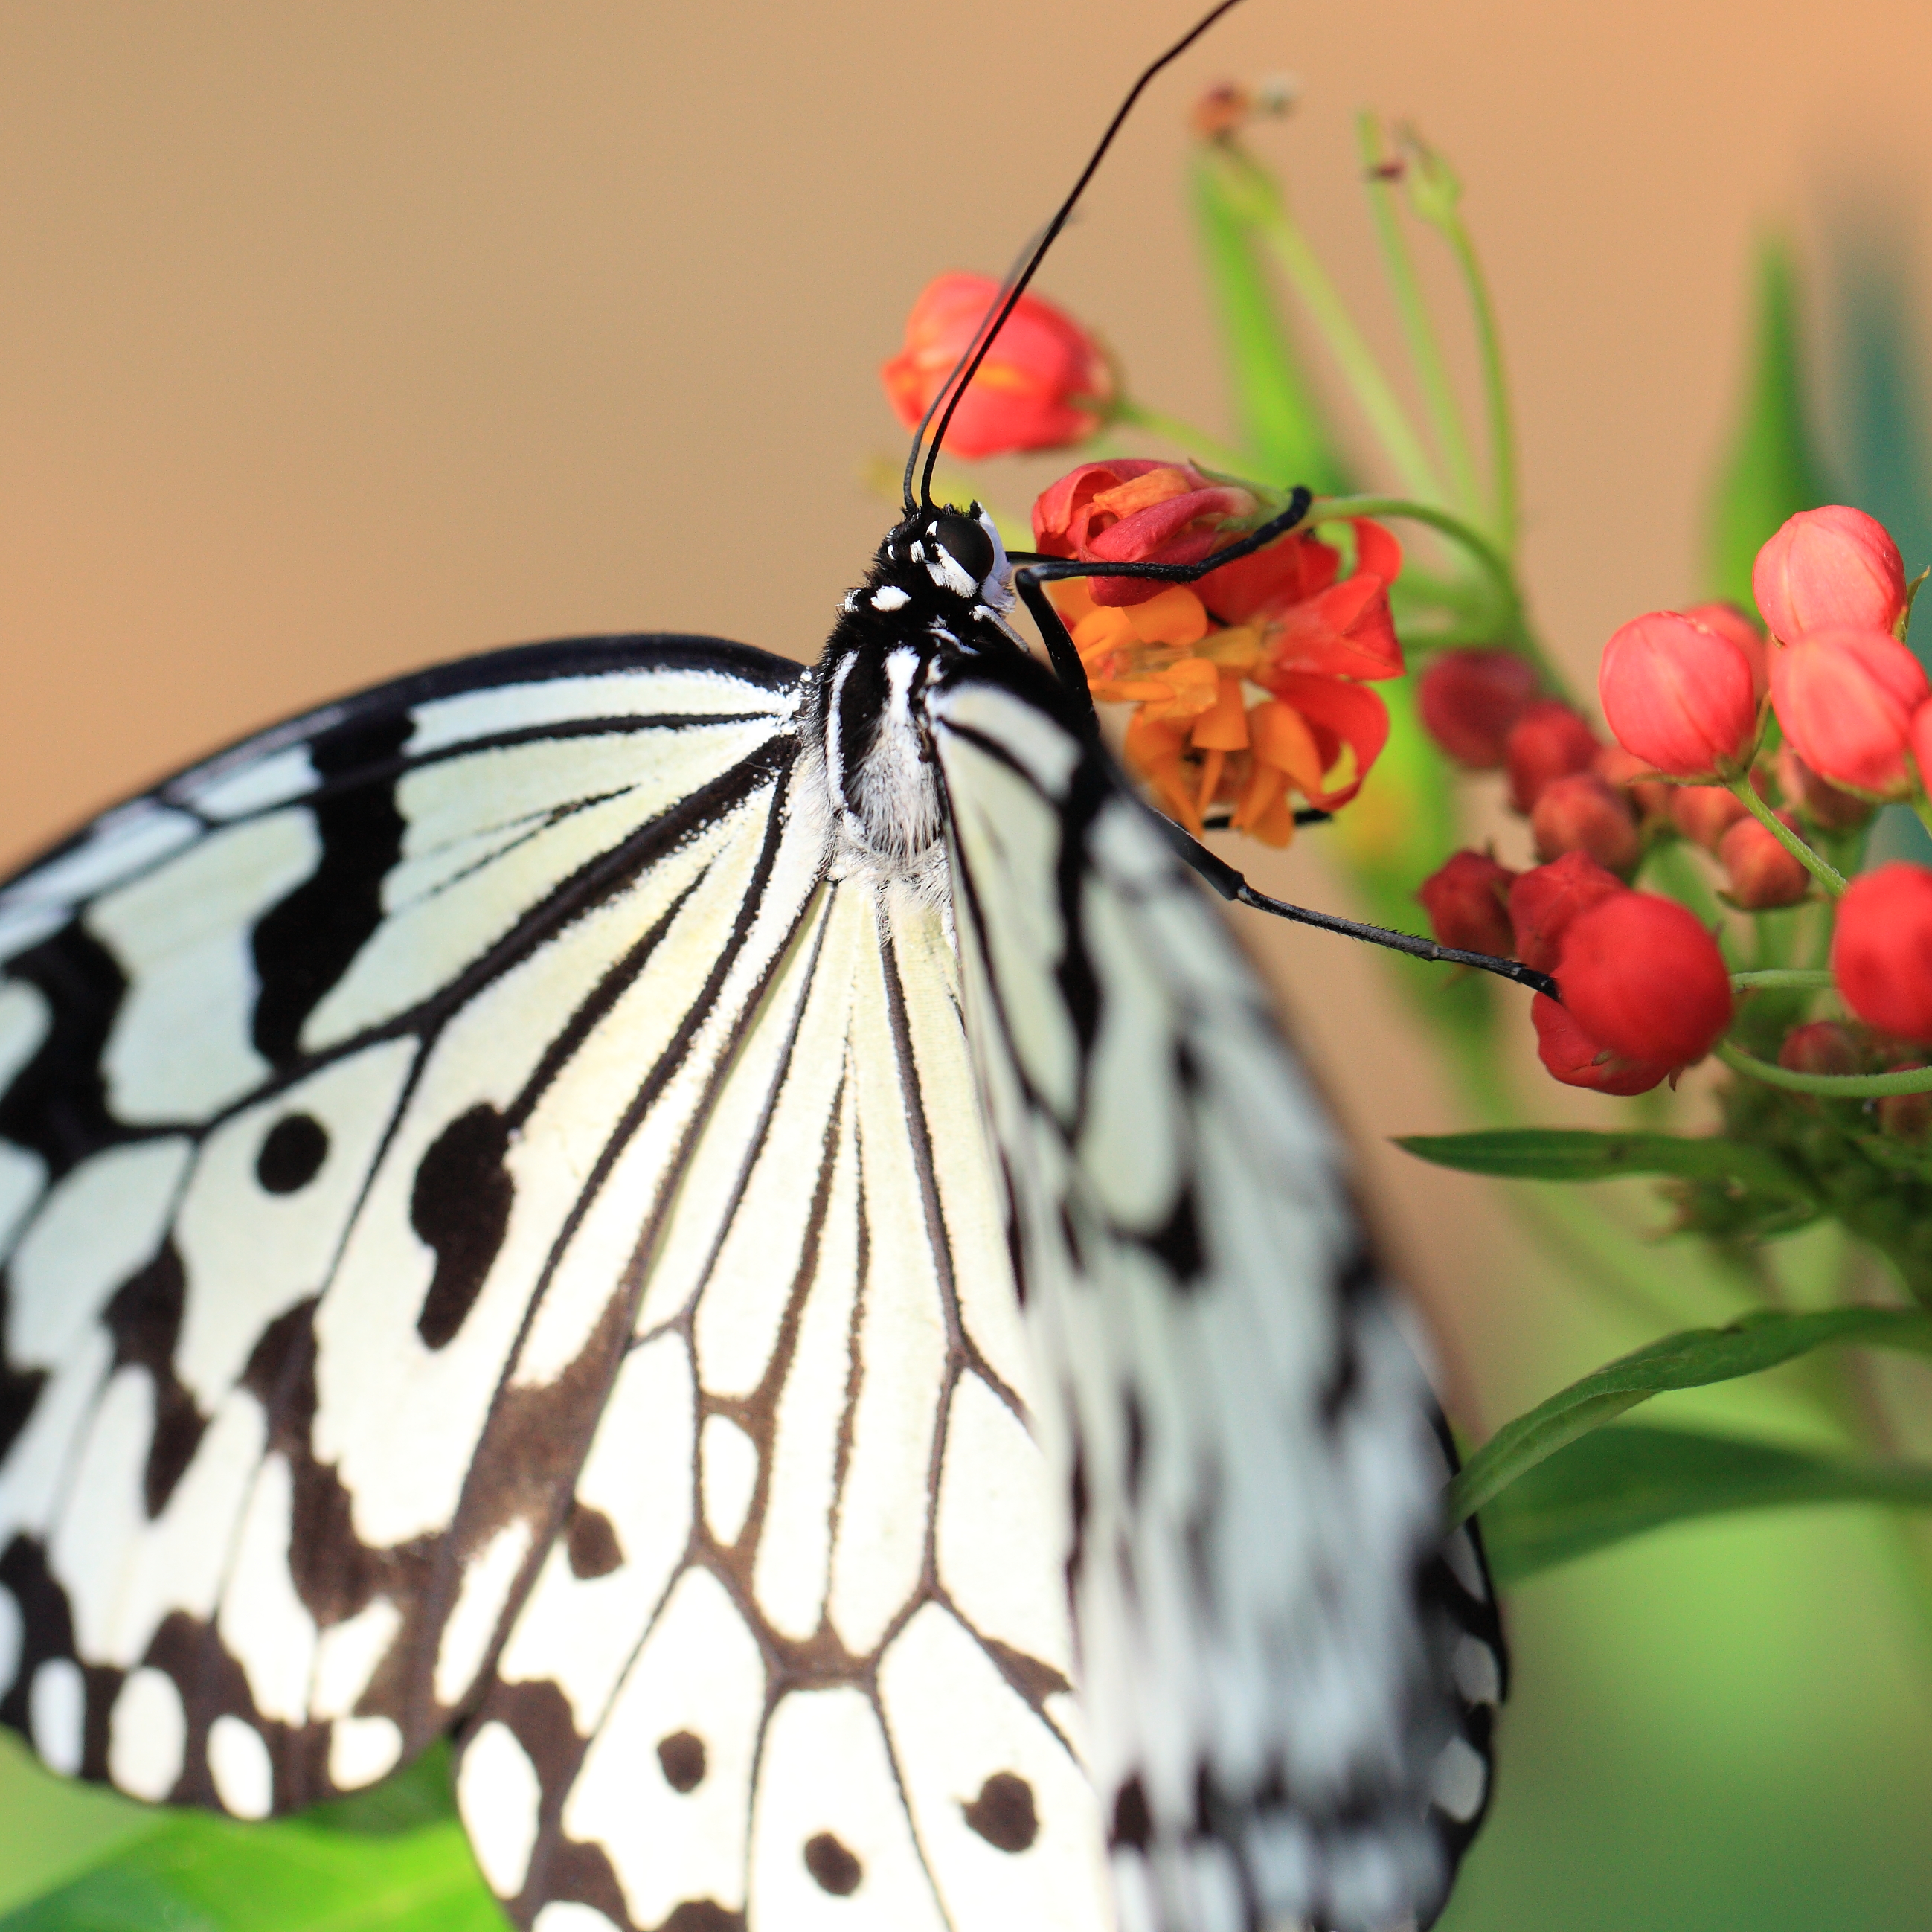
tree, wing, flower, high, kite, insect, macro, butterfly, paper, rice, fauna, invertebrate, close up, monarch butterfly, cool image, 5d, hires, idea, markii, nymph, hi, res, resolution, gunmaken, leuconoe, kiryushi, macro photography, arthropod, pollinator, moths and butterflies